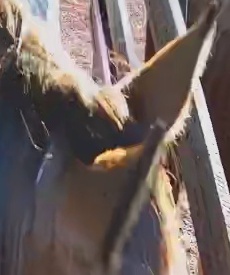
Face region: ears (position_of_ears)
Pain indicator: not_present